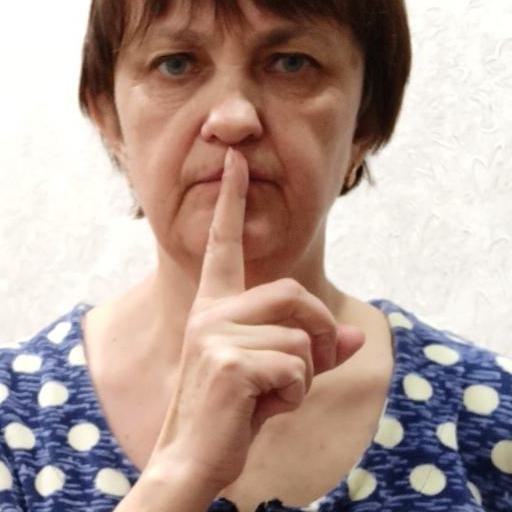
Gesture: mute